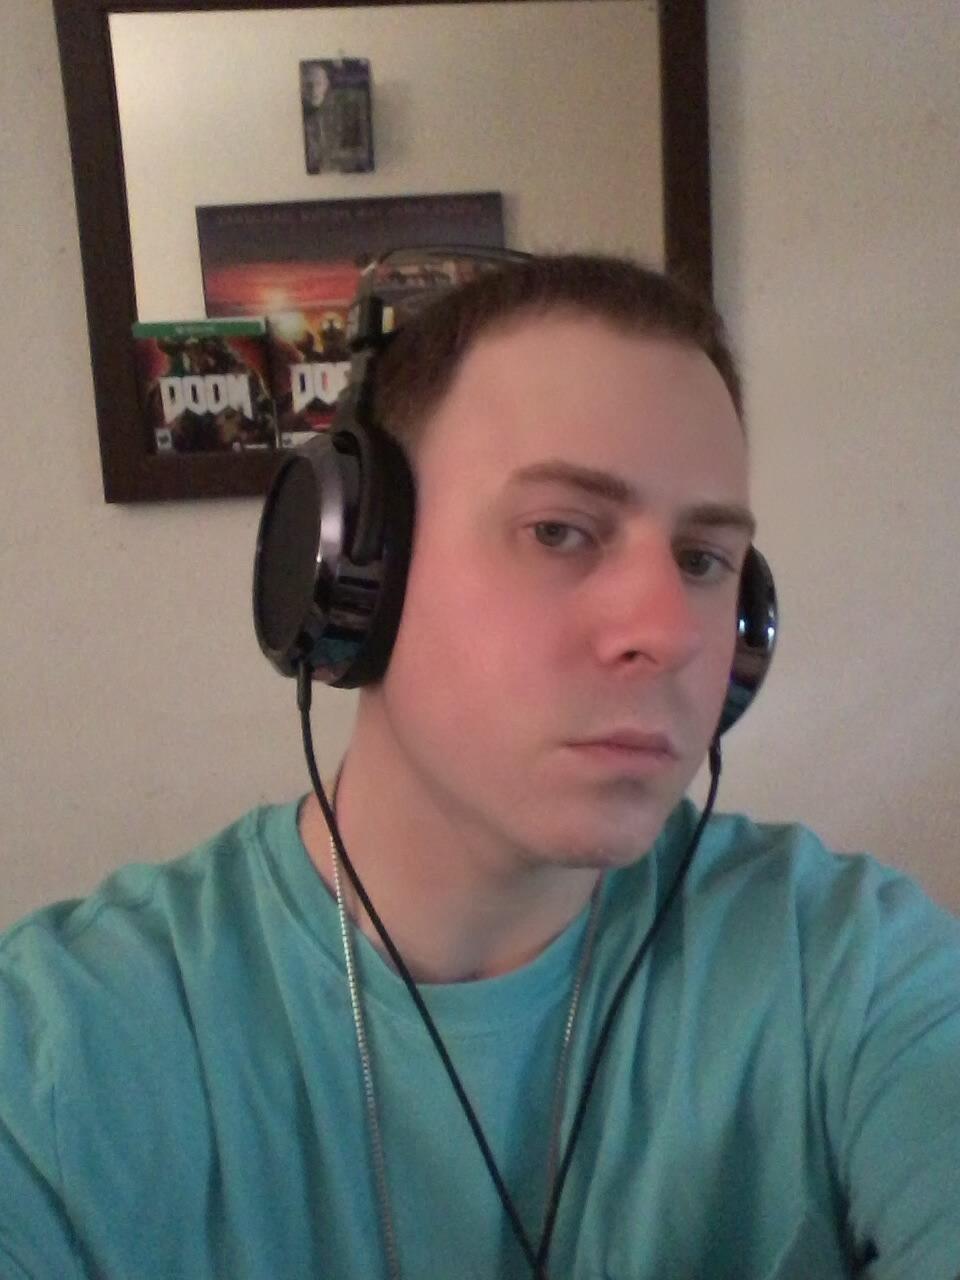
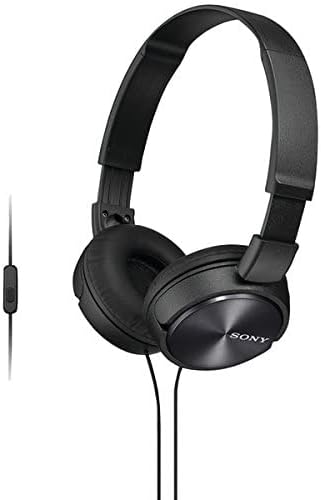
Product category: headphones
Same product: no